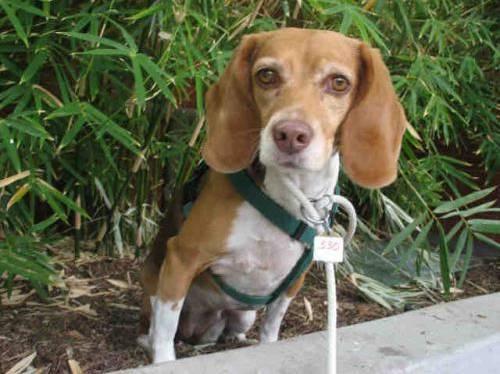
dog